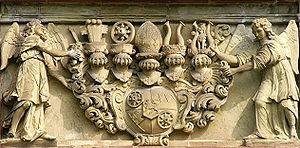
La famille des comtes de Schönborn est une dynastie de la Haute noblesse du Saint-Empire romain germanique, dont plusieurs représentants ont exercé des fonctions religieuses éminentes à l'époque moderne. Elle bénéficiait dès 1701 d'une immédiateté impériale dans le comté de Wiesentheid.